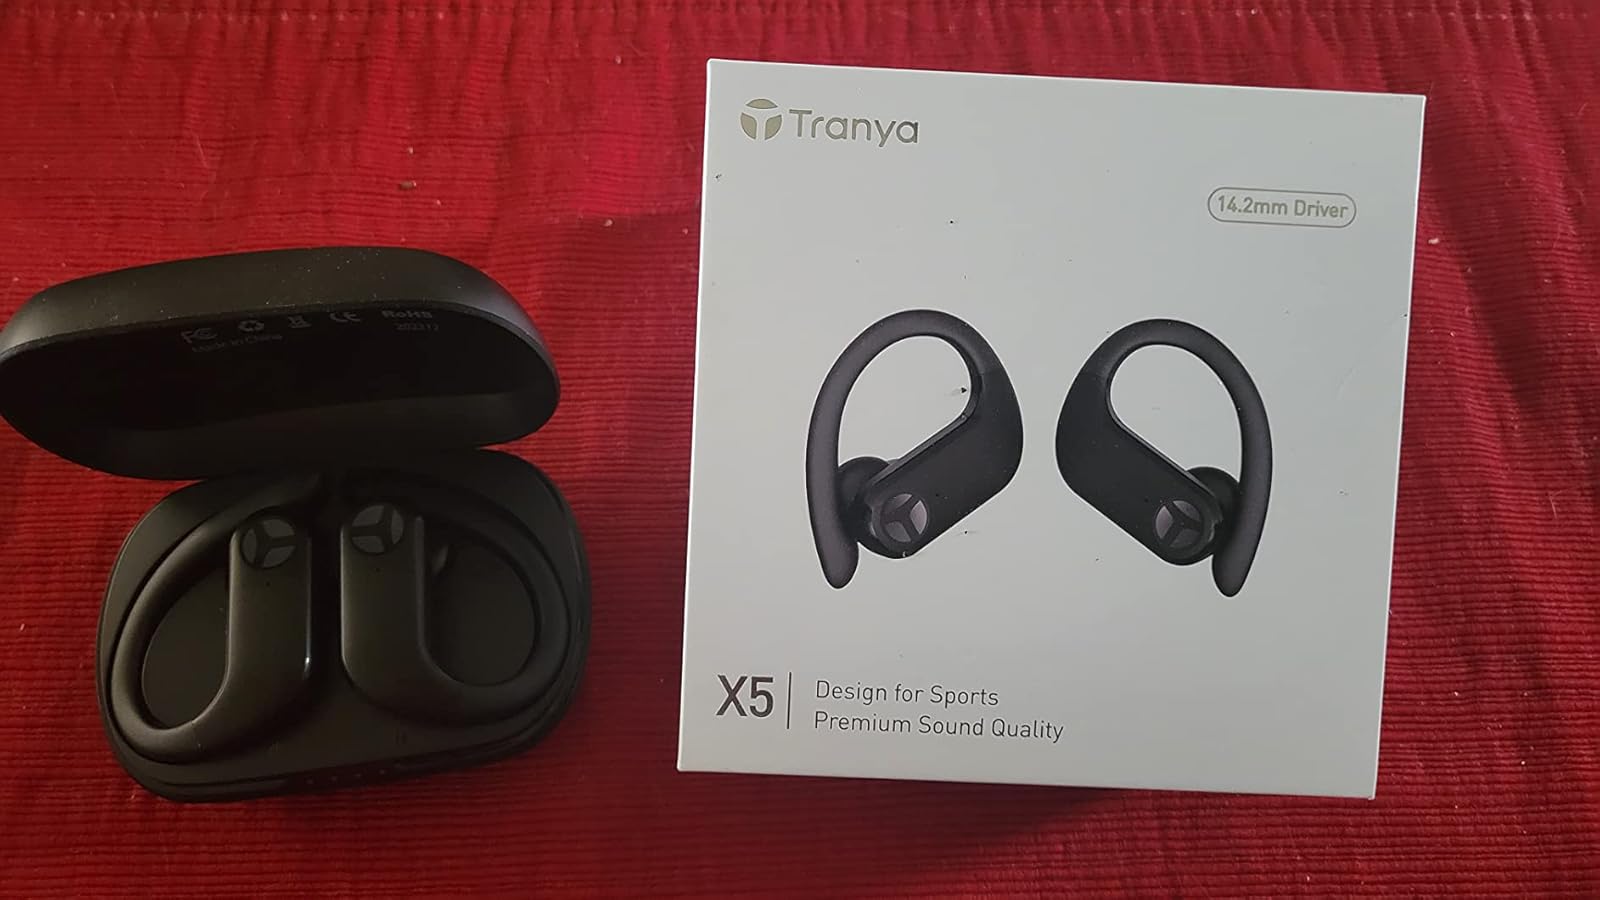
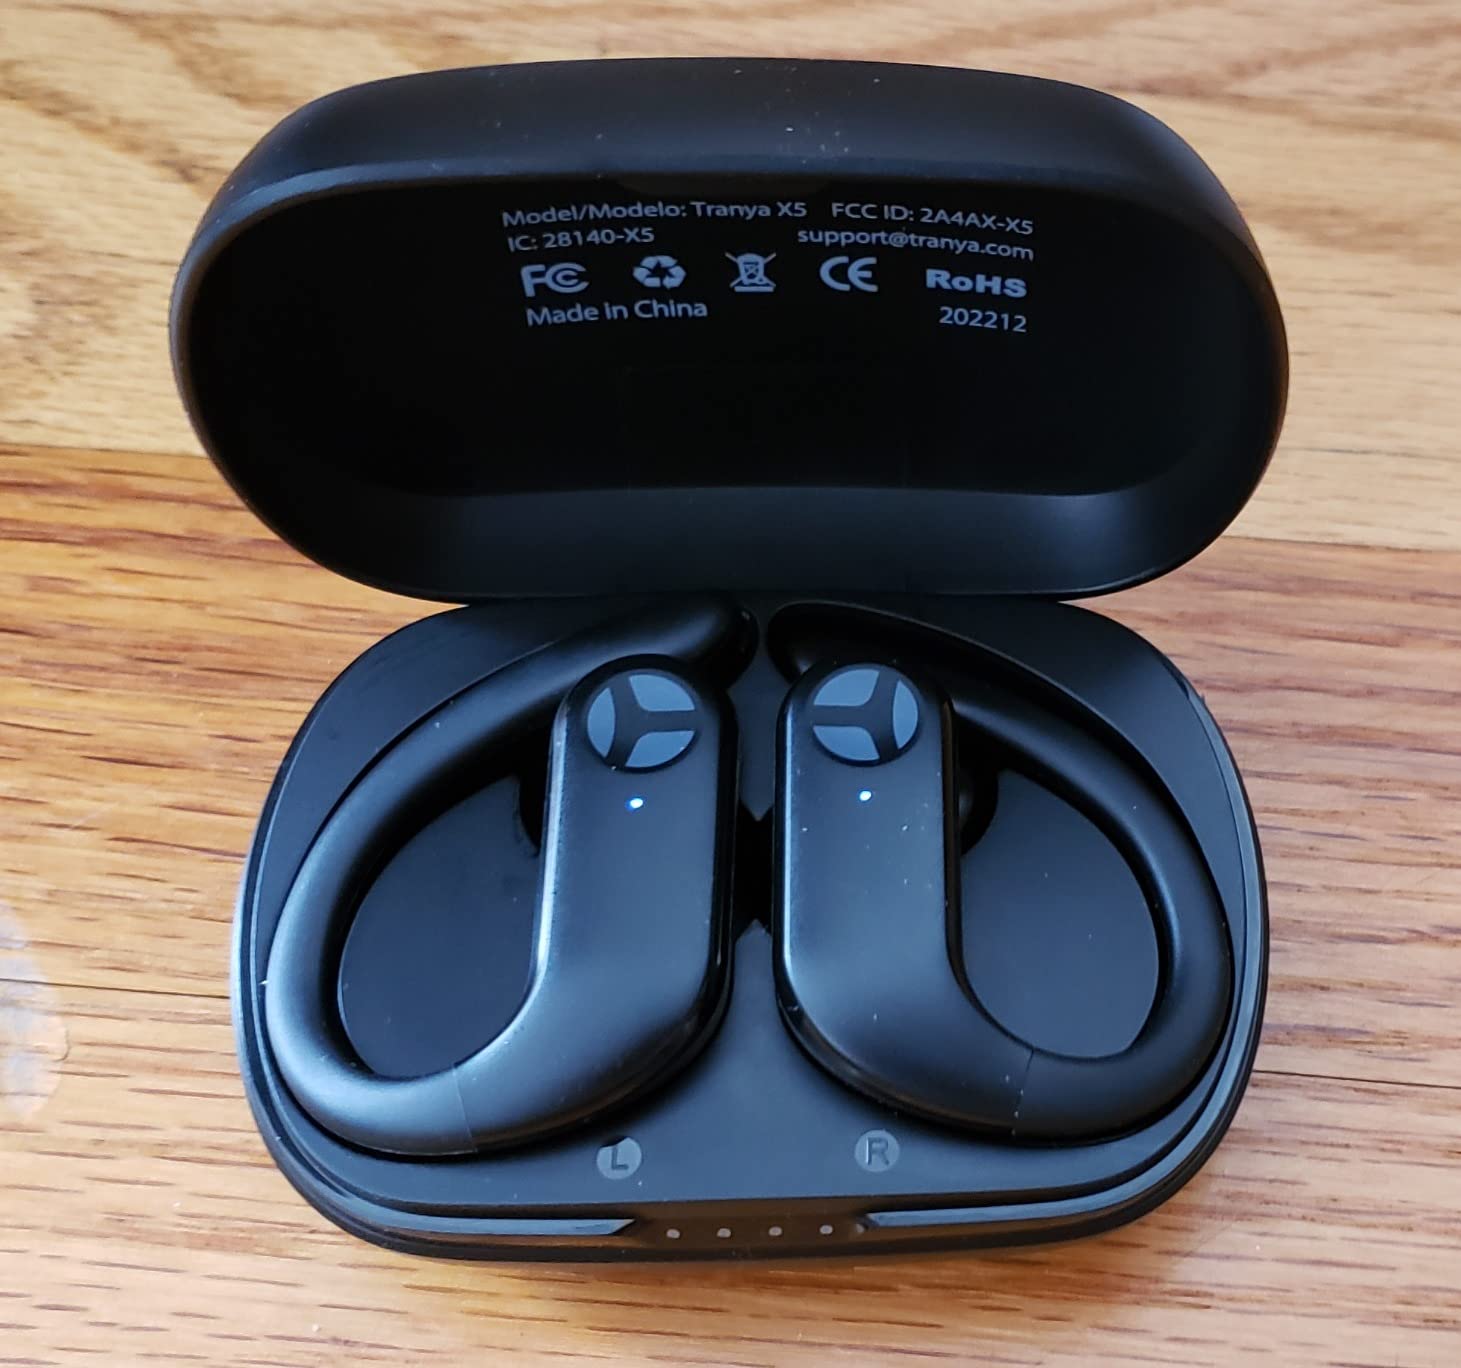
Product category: earbuds
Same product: yes